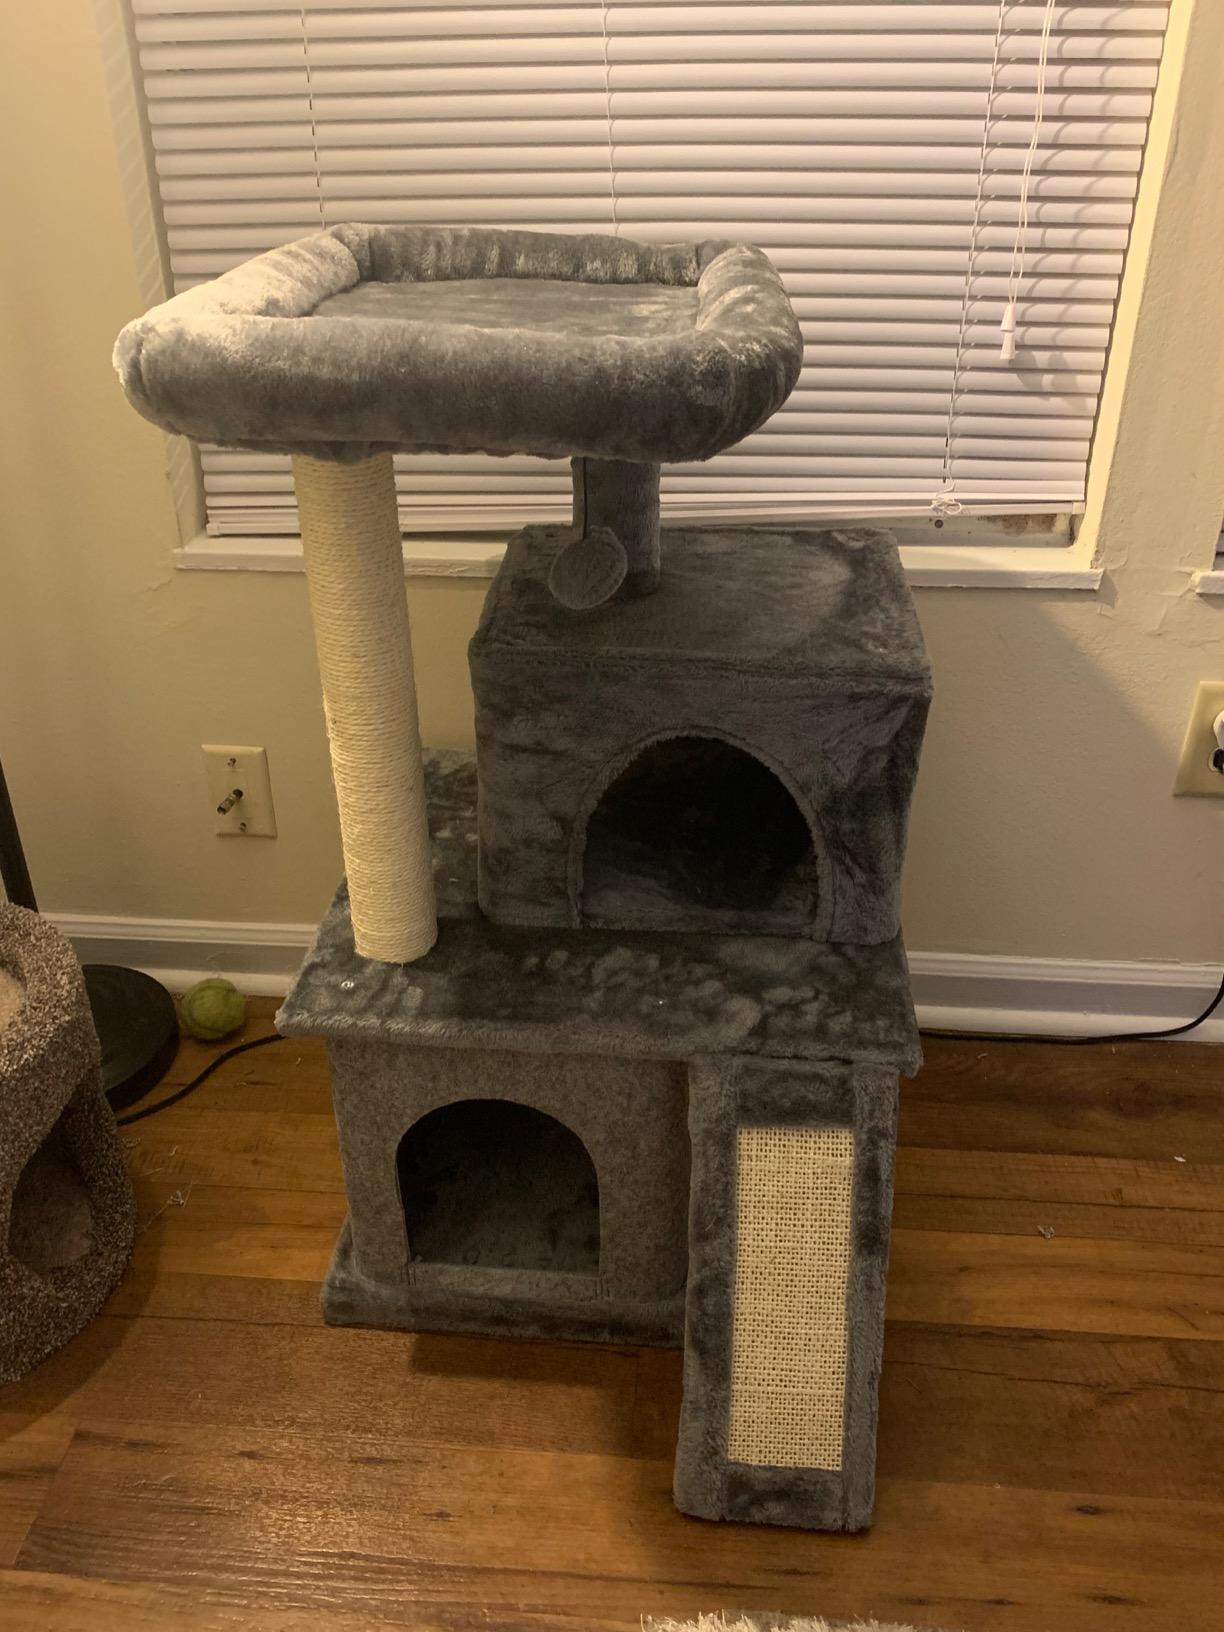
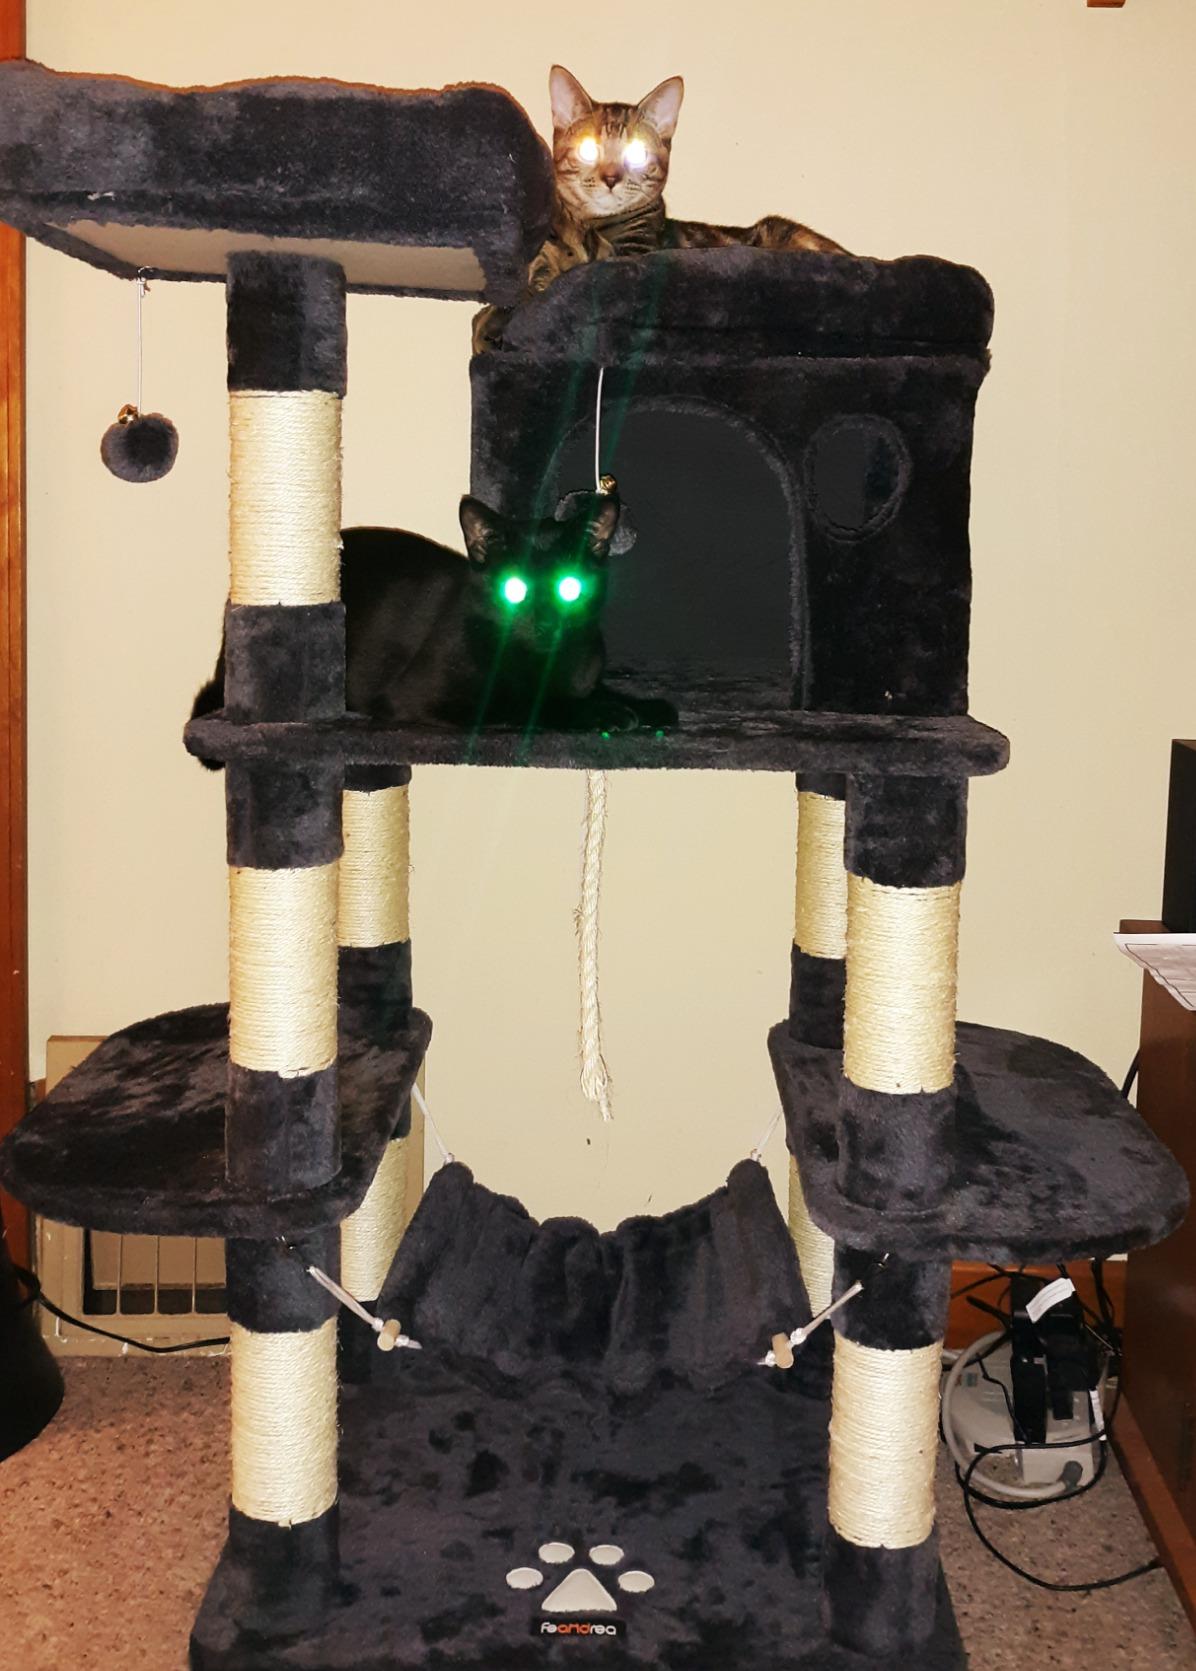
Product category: items_cat tree
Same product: no